Christmas tree production in Canada

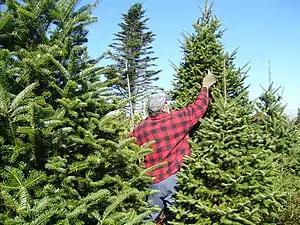
A grower in Waterloo, Nova Scotia prunes Balsam Fir trees in October

Christmas tree production in Canada totals from 3 to 6 million trees annually. Trees are produced in many of the provinces of Canada but the nation's leading producers are found in Quebec, Nova Scotia and Ontario, which account for 80 percent of Canadian tree production. Of the 900,000 trees produced annually in British Columbia, most are cut from native pine stands.